Bad Krozingen

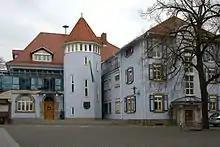
Bad Krozingen town hall

In November 2013, Volker Kieber, formerly the mayor of Gottenheim, was elected to succeed "Ekkehart Meroth" as mayor. Kieber was educated at the Theodor-Heuss-Gymnasium in Esslingen/N. After passing his A-level exams, he joined the German Airforce for basic military service, and was stationed in Leipheim, Fürstenfeldbruck und Memmingen. From 1983 to 1987, Kieber visited the University for Applied Forest Sciences in Rottenburg/N. and graduated in 1987, receiving a graduate degree in engineering ("Diplom-Ingenieur (FH)"). Kieber received practical training in the Public Forestry Offices at Trippstadt, Karlsruhe, Welzheim and Gundelsheim/N. From 1988 to 1994, he worked as head of forestry administration in the districts of Waldenburg and Unterheimbach, for the Count of Hohenlohe-Waldenburg ("Fürstlichen Forstverwaltung des Fürsten zu Hohenlohe-Waldenburg"). In 1994, he changed his position to become the head of the forestry district of Mooswald for the city council of Freiburg im Breisgau. In 2004, Kieber was elected as mayor of the wine-growing municipality Gottenheim am Tuniberg. In 2013, Kieber ran for mayor of Bad Krozingen and was elected by a large majority in the second round of voting. In 2014, Kieber was elected to serve in the district council ("Kreistag") of the "Landkreises Breisgau-Hochschwarzwald". Kieber also serves as a regional council, as well as being a member of the supervisory boards of the "University Heart Center Freiburg-Bad Krozingen", the hospitals Theresienklinik I and Theresienklinik II, and the spa and wellness provider "Kur- und Bäder GmbH Bad Krozingen".